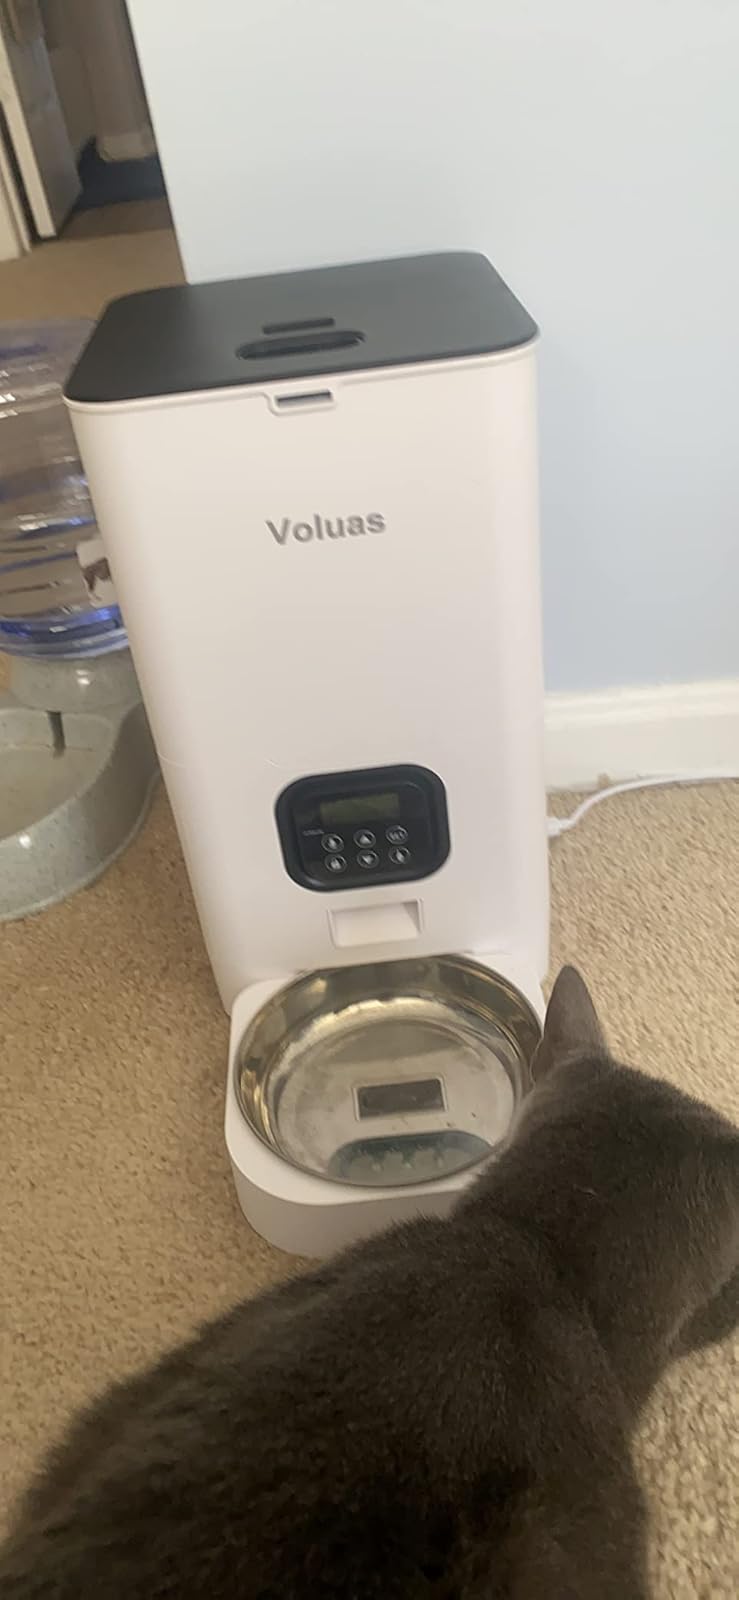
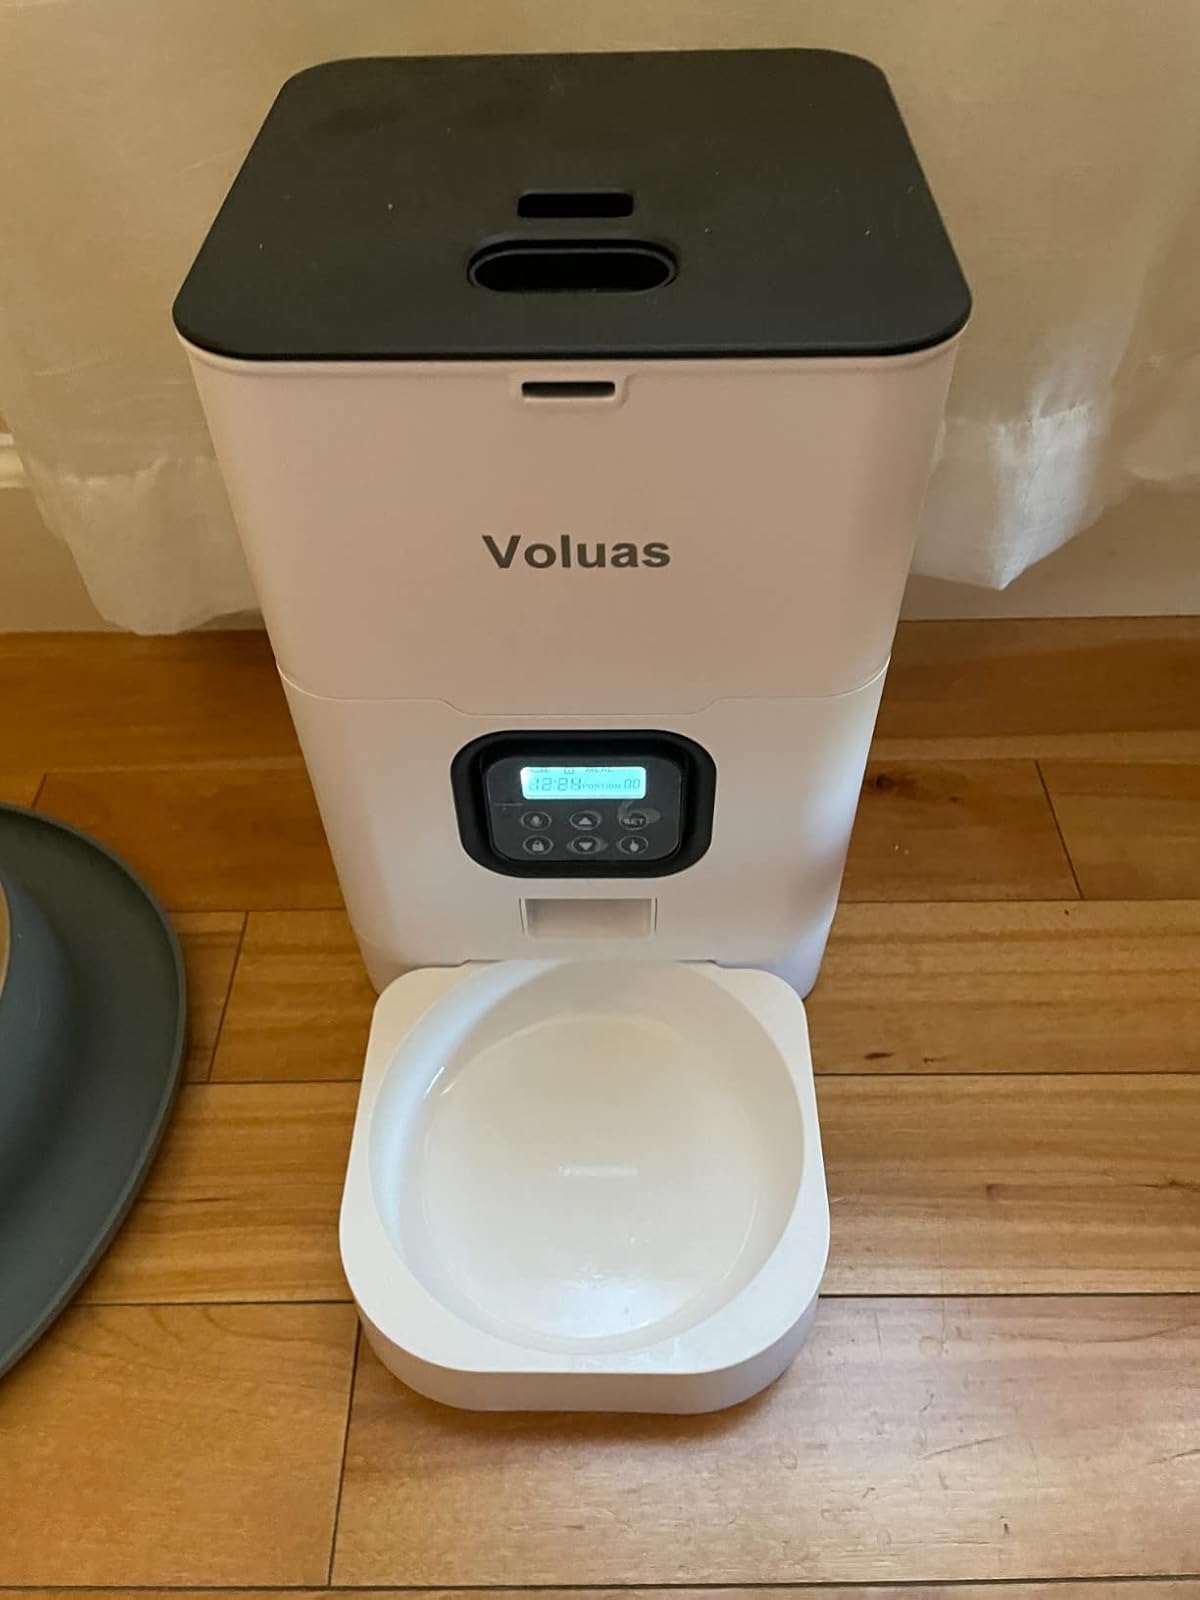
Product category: items_feeder
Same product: yes